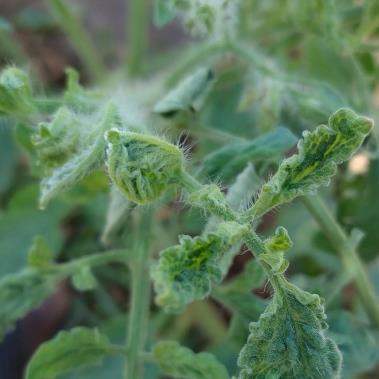
Crop: Tomato
Condition: virosis-d